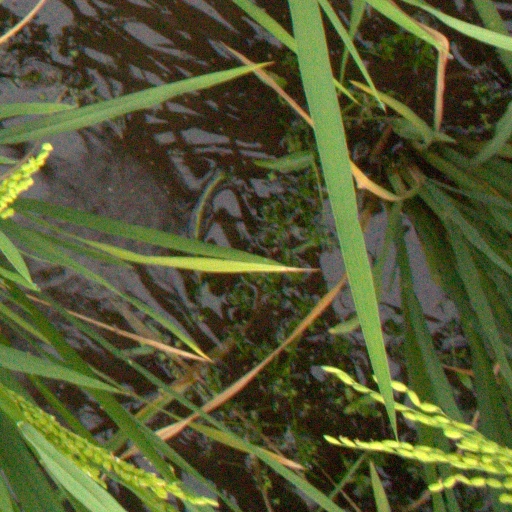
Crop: rice